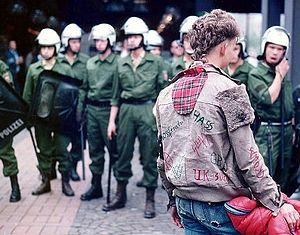
Une police antiémeute est une unité de police civile ou militaire dont le rôle est de contenir la violence des foules lors de manifestations, révoltes ou d'émeutes.